34th Infantry Division (United States)

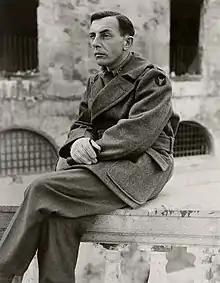
Acting intelligence officer Rudolph von Ripper c. 1942 wearing red bull shoulder badge

The 34th, under command of Major General Ryder, saw its first combat in French Algeria on 8 November 1942. As a member of the Eastern Task Force, which included two brigades of the British 78th Infantry Division, and two British Commando units, they landed at Algiers and seized the port and outlying airfields. Elements of the 34th Division took part in numerous subsequent engagements in Tunisia during the Allied build-up, notably at Sened Station, Sidi Bou Zid and Faid Pass, Sbeitla, and Fondouk Gap. In April 1943 the division assaulted Hill 609, capturing it on 1 May 1943, and then drove through Chouigui Pass to Tebourba and Ferryville. The Battle of Tunisia was won, and the Axis forces surrendered.